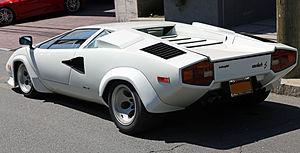
La Lamborghini Countach est une supercar produite par le constructeur automobile italien Lamborghini entre 1974 et 1990. Ce modèle, qui a remplacé la Lamborghini Miura, a lui-même laissé la place à la Lamborghini Diablo.